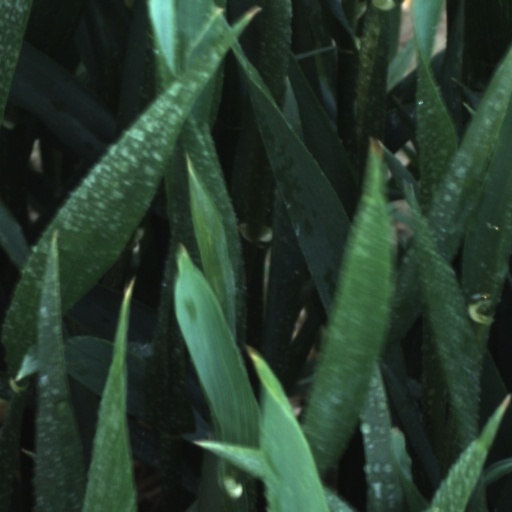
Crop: wheat